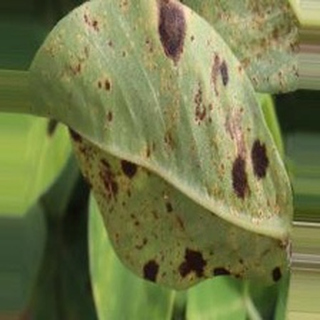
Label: groundnut_rust